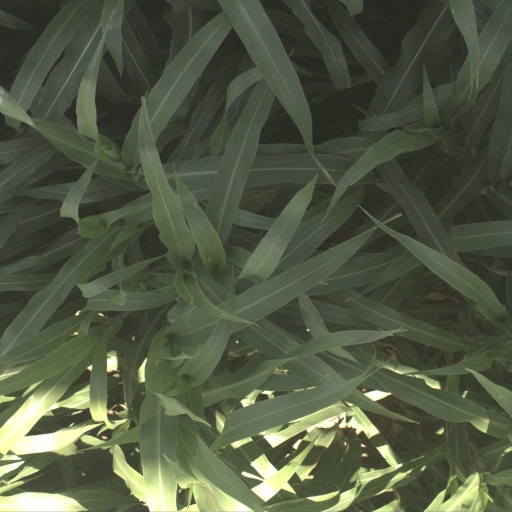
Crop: sorghum